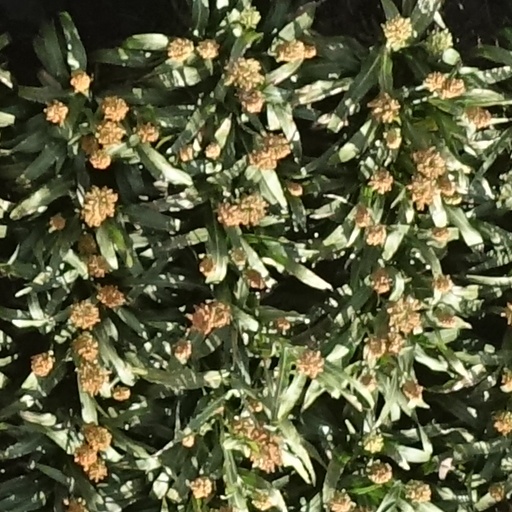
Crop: sorghum